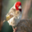
Label: bird